Flying Lessons (2007 film)

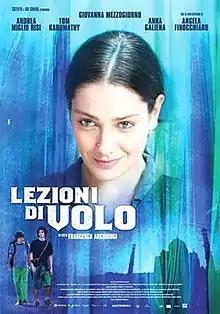

Flying Lessons is a 2007 Italian drama film directed by Francesca Archibugi.